Stuttgart Hauptbahnhof

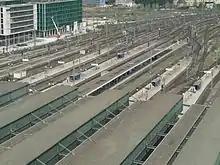
A view of the tracks from the tower in 2005

Seven Stadtbahn lines pass through the lower S-Bahn station under the station forecourt (Arnulf-Klett-Platz) in the second basement. The Klett passage on level −1 is the access and distribution level for the long-distance and regional services on level +1, to the S-Bahn services on level −3, to the Stadtbahn services on level −2 and to Arnulf-Klett-Platz on level 0 and the city centre. In it is also a large shopping arcade.